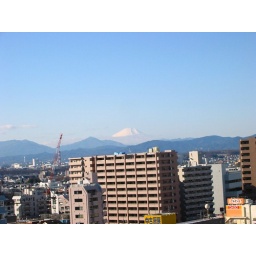
Sky is less blue than San Francisco because of smogs. The mountain disappears in few horus.